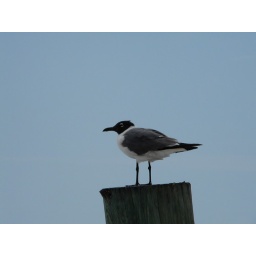
little bird on the beach in Clearwater